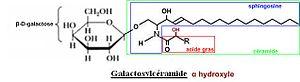
Céramide + Galactose = Galactosylcéramide
Les cérébrosides sont des lipides qui font partie des glycosphingolipides. Ils sont constitués d’un céramide lié par une liaison bêta-osidique à un ou plusieurs ose neutre. Pour les oses chargés voir les gangliosides. L'acide gras est souvent à longue chaine, et en particulier l'acide nervonique.